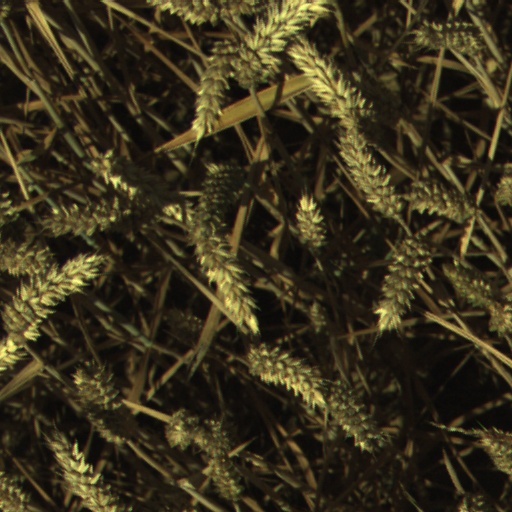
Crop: wheat